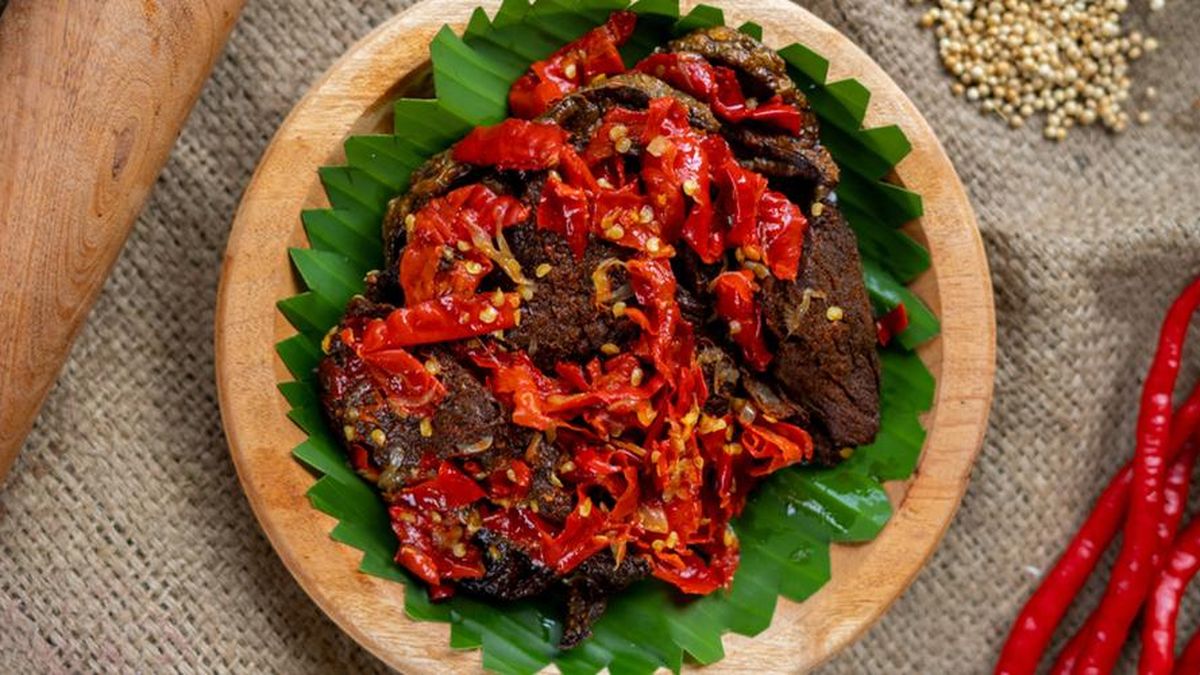
Label: dendeng_batokok